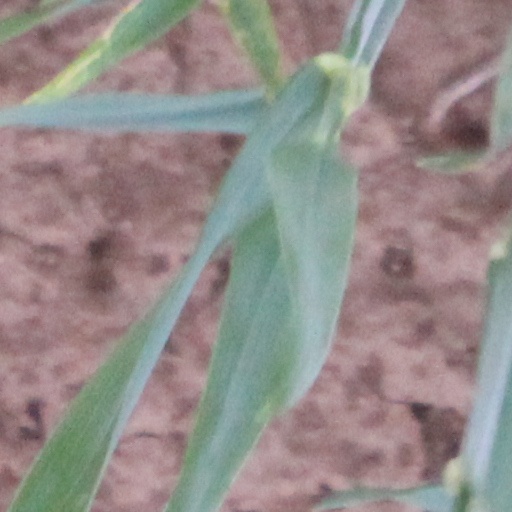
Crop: wheat